Junior Eurovision Song Contest 2020

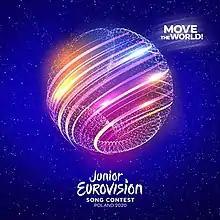
Cover art of the official album

Prior to the event, a digital compilation album featuring all the songs from the 2020 contest was put together by the European Broadcasting Union and released by Universal Music Group on 13 November 2020. It was the first time since 2012 that the compilation was released physically.